Wilson Residential Historic District

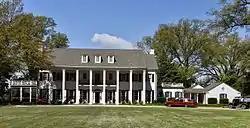

The Wilson Residential Historic District encompasses a cluster of four upscale residences just northeast of downtown Wilson, Arkansas, a city in Mississippi County, Arkansas. Founded in 1886 as a company town by Robert Edward Lee Wilson, the city's growth was regulated and planned by the company until it was formally incorporated in 1950. This district encompasses four houses built by owners and managers of the company, and related family members. All four stand on the northwest side of United States Route 61, about northeast of Wilson. Notable among them is the 1925 Tudor Revival house of Robert E. Lee Wilson Jr.